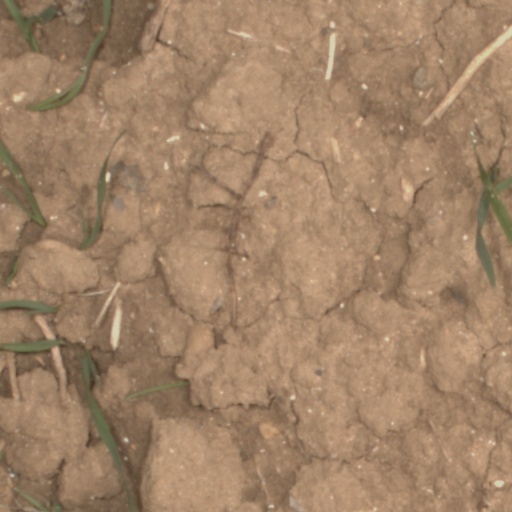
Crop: wheat